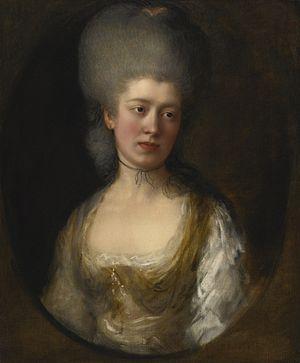
Cette page fournit une liste chronologique de tableaux du peintre anglais Thomas Gainsborough
Aubrey Beauclerk, 5ᵉ duc de Saint-Albans est un propriétaire britannique, et un collectionneur d'antiquités et d'œuvres d'art.